C-SPAN

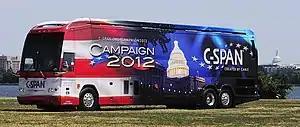
C-SPAN Digital Bus, which tours the U.S. educating the public about C-SPAN resources

C-SPAN offers a number of public services related to the network's public affairs programming. C-SPAN Classroom, a free membership service for teachers, began in July 1987 and offers help using C-SPAN resources for classes or research. The C-SPAN School Bus, introduced in November 1993, traveled around the U.S. educating the public about government and politics using C-SPAN resources, and served as a mobile television studio. The bus also recorded video footage of the places that it visited. A second bus was introduced in 1996. The two original buses were retired in 2010, and the C-SPAN Digital Bus was inaugurated, introducing the public to C-SPAN's enhanced digital products. C-SPAN has also equipped six Local Content Vehicles (LCVs) to travel the country and record unique political and historical stories, with each vehicle containing production and web-based technologies to produce on-the-spot content.